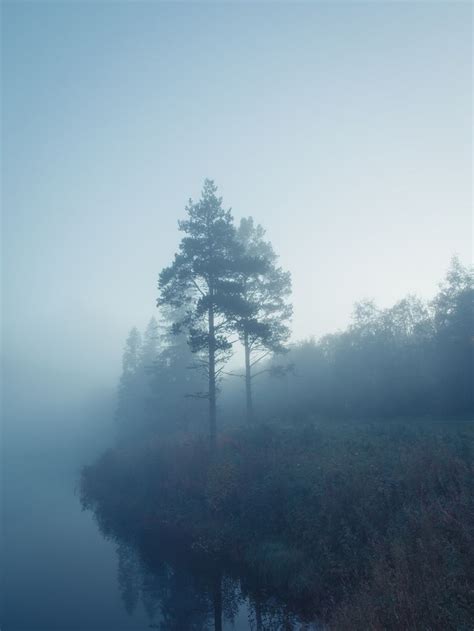
Weather: foggy or hazy